Scottish painted pebbles

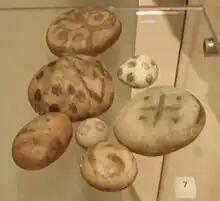
Pictish painted pebbles

Painted pebbles are a class of Early Medieval artifact found in northern Scotland dating from the first millennium CE.